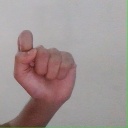
अक्षर: घ